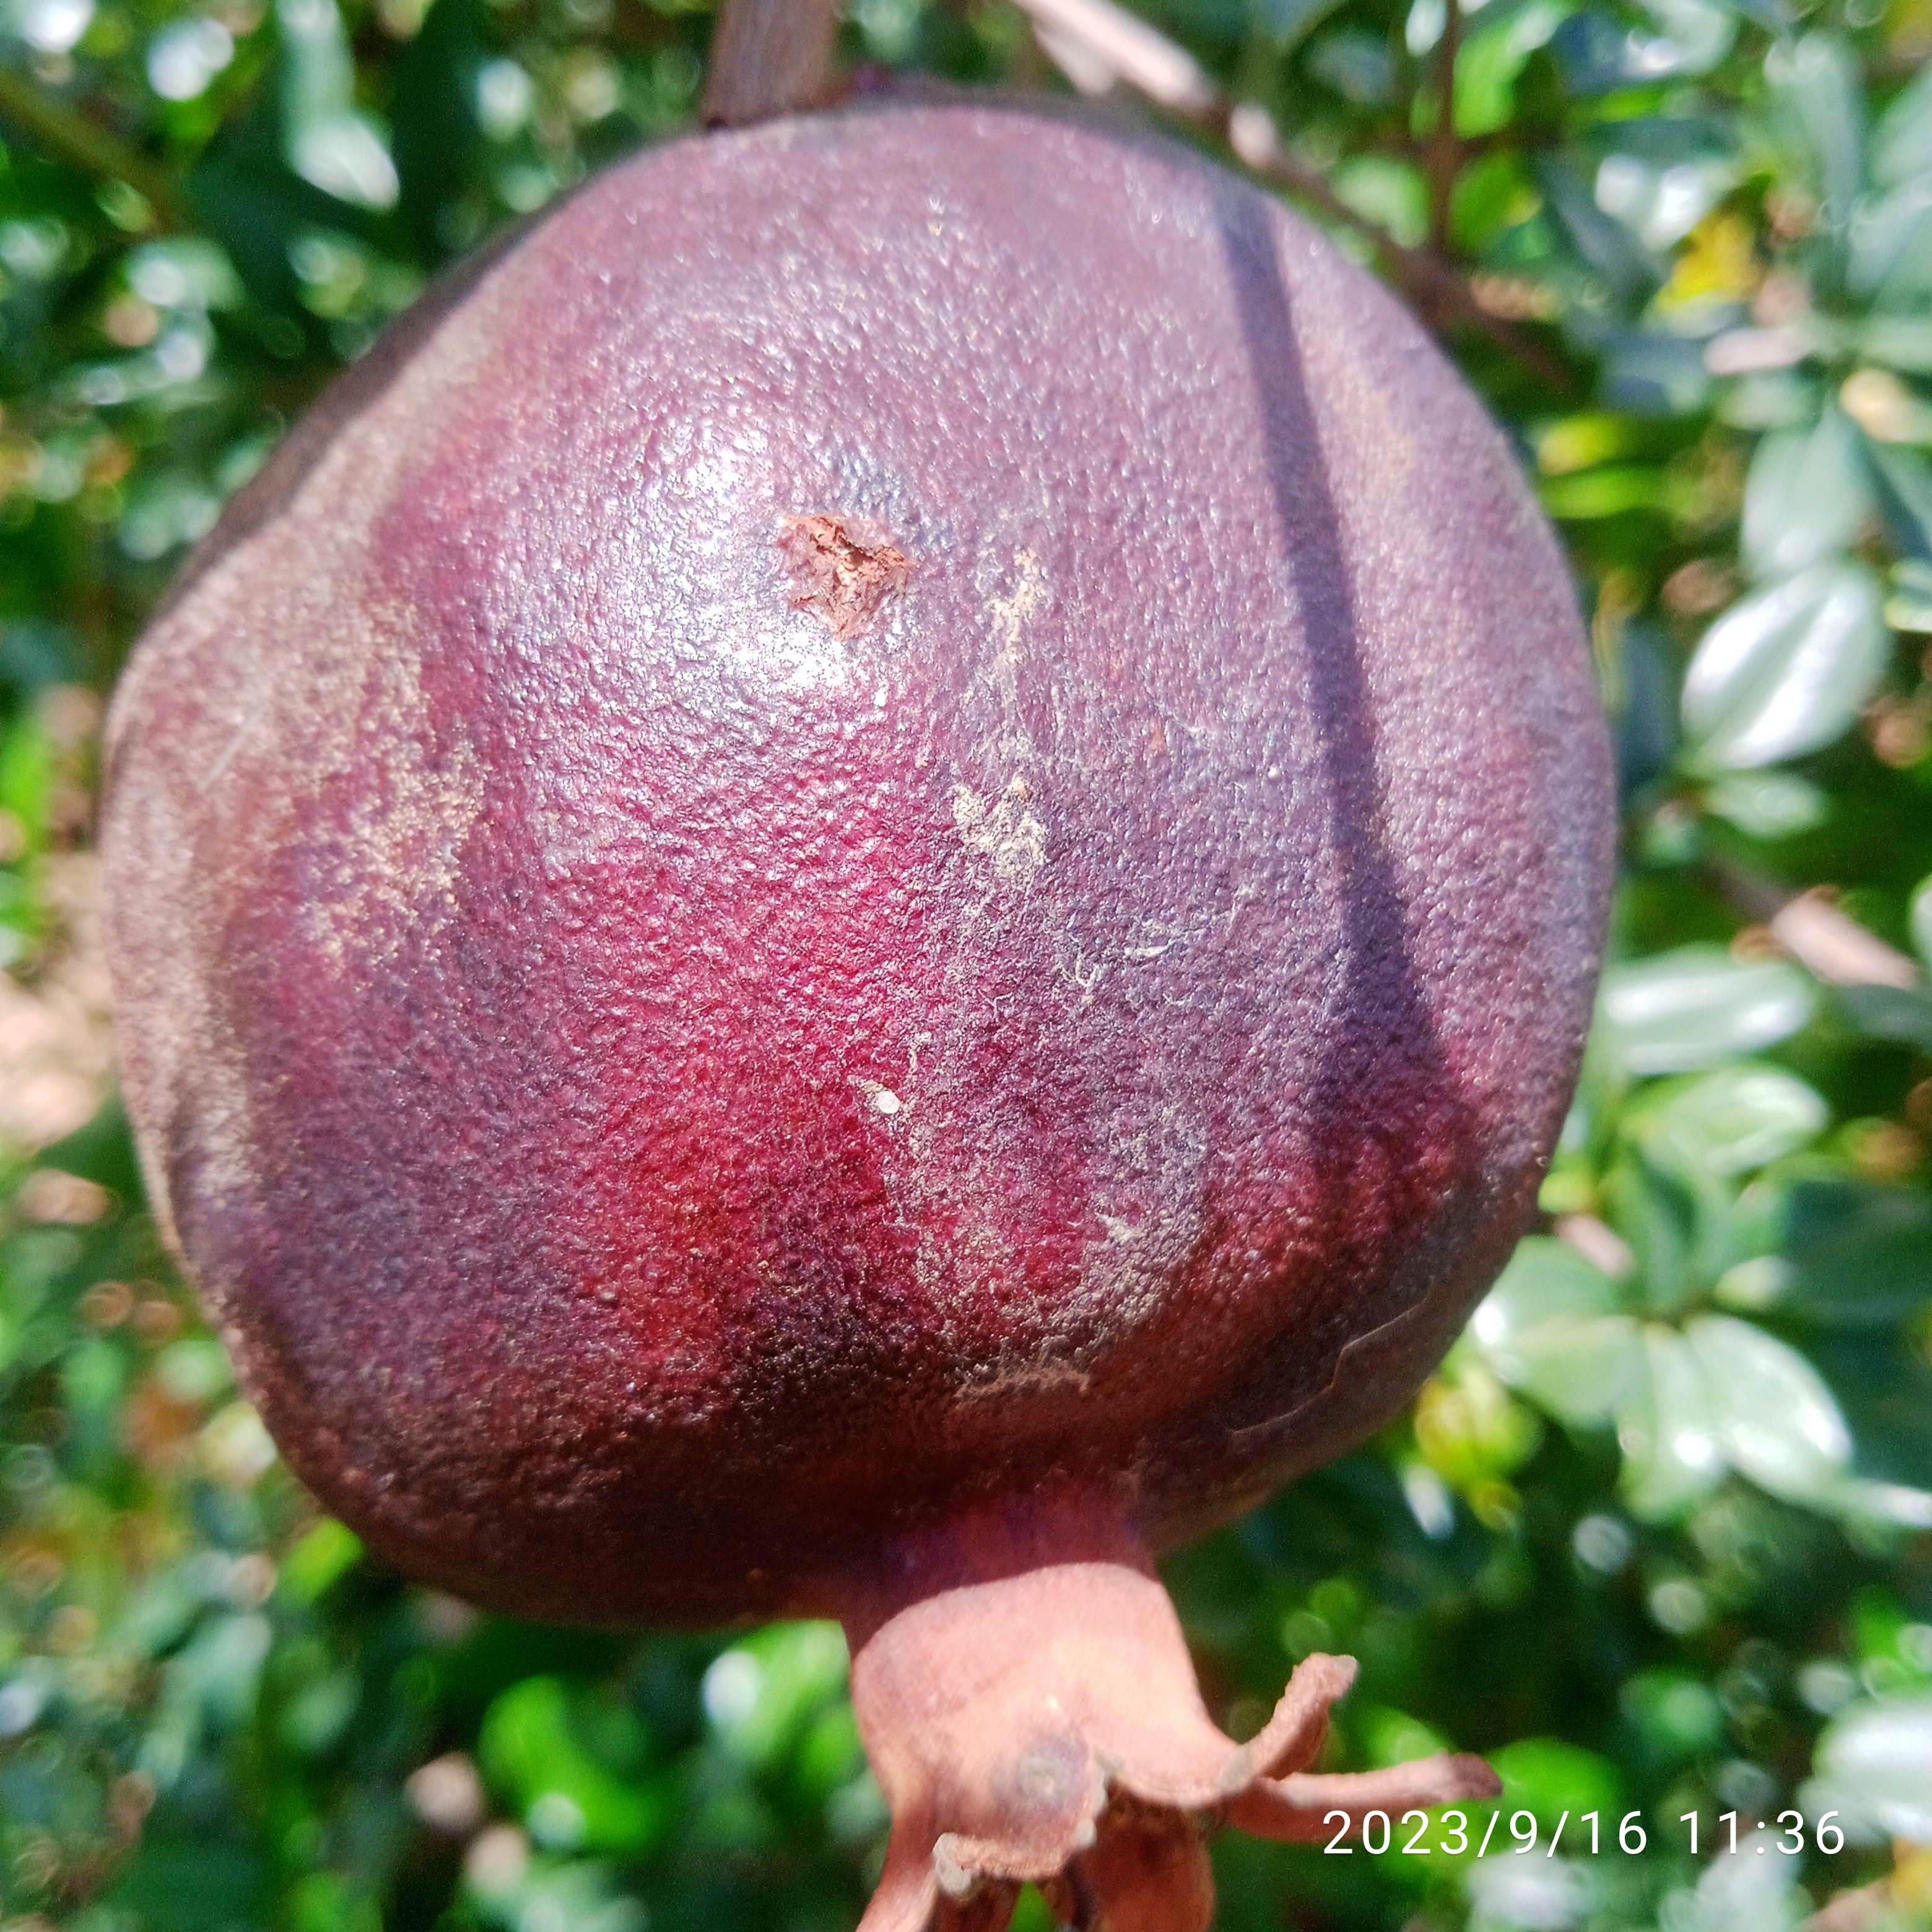
Label: Alternaria